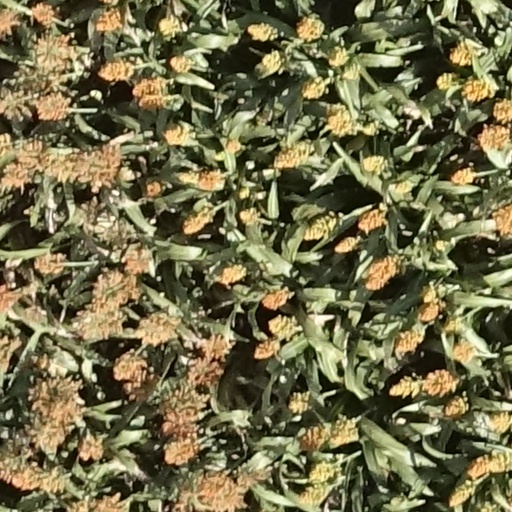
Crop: sorghum